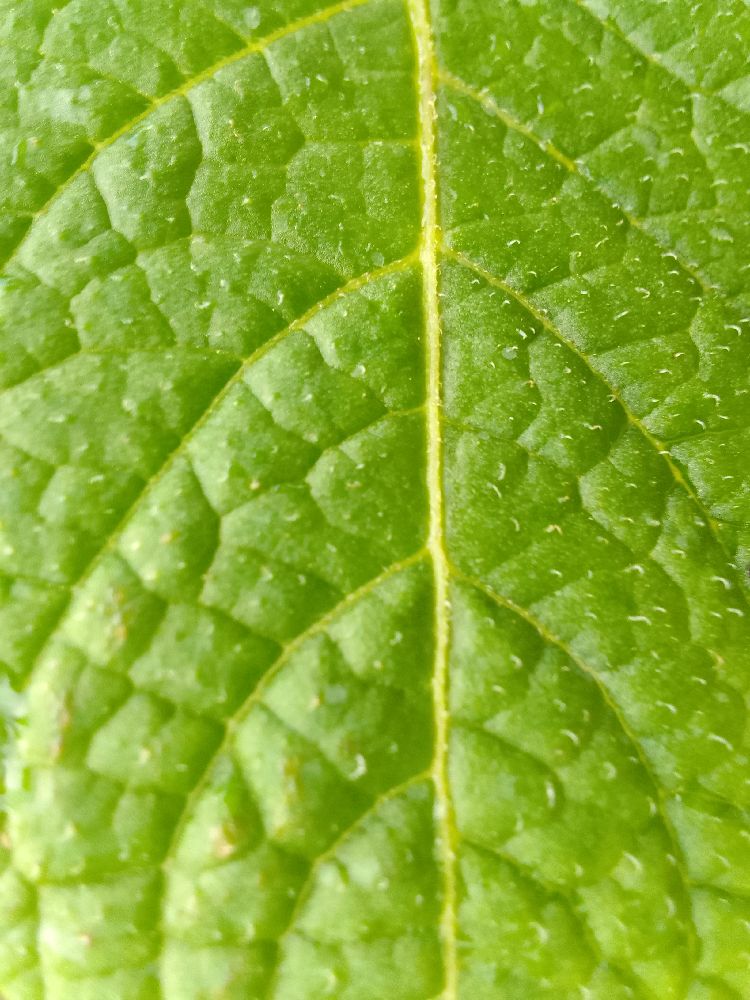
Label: Healthy